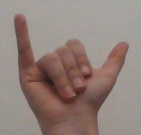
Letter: ya